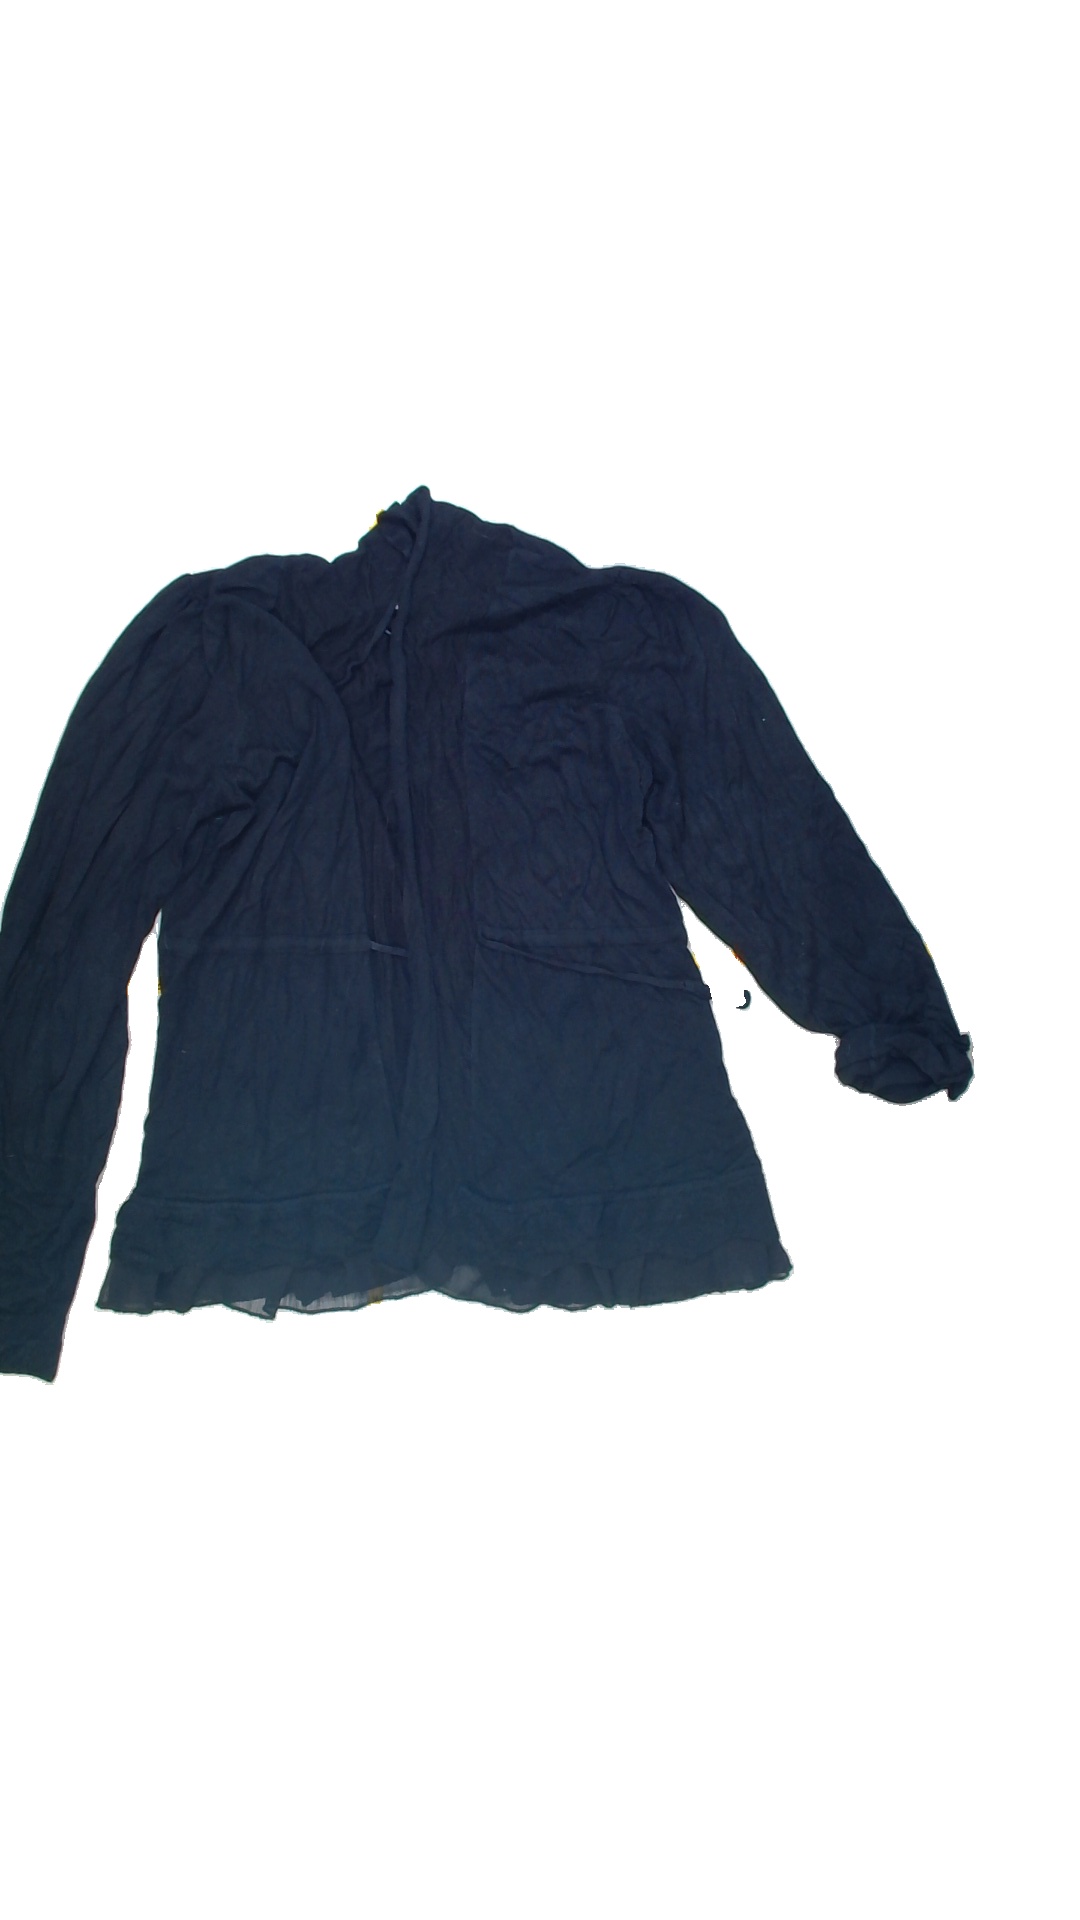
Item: Cardigan (Ladies)
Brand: Isolde
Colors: Black
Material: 76%viscose 24%nylon
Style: No trend
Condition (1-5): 2
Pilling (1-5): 3
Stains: Yes
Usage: Export
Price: <50